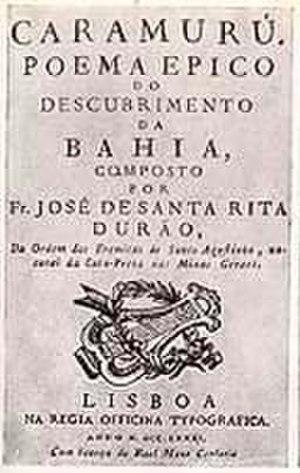
Diogo Álvares Correia est un aventurier et un navigateur portugais qui passa toute la vie entre les Indiens du Brésil et facilita ses contacts avec les premiers administrateurs et missionnaires. Echoué dans la baie de São Salvador en 1510, à la suite d’un naufrage, il impressionne les Indiens Tupinambas en tirant des coups de feu, ce qui lui vaut le surnom de Caramuru. Il est considéré comme étant le fondateur de la commune baianaise de Cachoeira.